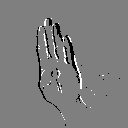
ASL letter: b